Ioan Grigore Ghica

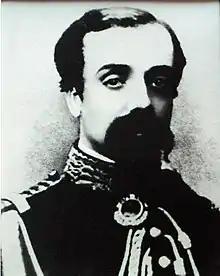

Ioan Grigore Ghica (10 December 1830 – 21 March 1881) was a Romanian politician who served as the Minister of Foreign Affairs of Principality of Romania from 29 September 1862 to 29 August 1863. He also served as the Minister of War in two terms from 19 July 1861 until 29 September 1862, and from 11 May 1866 until 5 August 1866. Ioan Grigore Ghica also served as the ambassador to Istanbul, Vienna, Rome, and Saint Petersburg.